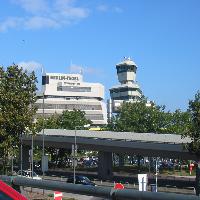
Weather: sun or clear